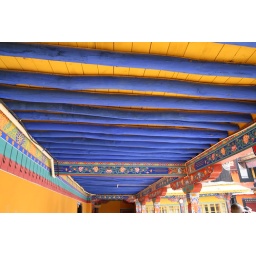
A section of the colorful wooden ceiling inside the Jokhang temple in Lhasa, Tibet. The blue color symbolizes heaven.